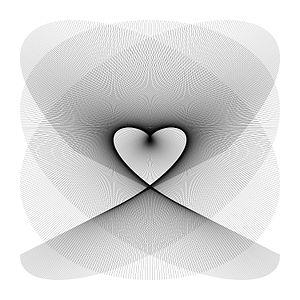
Hamid Naderi Yeganeh est un artiste mathématique iranien. Il est connu pour utiliser des formules mathématiques pour créer des dessins d'objets réels, des illustrations complexes, des animations, des fractales et des pavages. Naderi Yeganeh utilise les mathématiques comme outil principal pour créer des œuvres d'art. Par conséquent, ses œuvres peuvent être totalement décrites par des concepts mathématiques. Son œuvre d'art 9000 ellipses a été utilisée comme image de couverture d'arrière-plan de l'American Mathematical Monthly - novembre 2017.